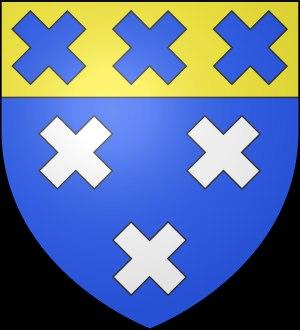
Le château d'Entraygues est un château médiéval situé à Entraygues-sur-Truyère dans l'Aveyron, à la confluence du Lot et de la Truyère.